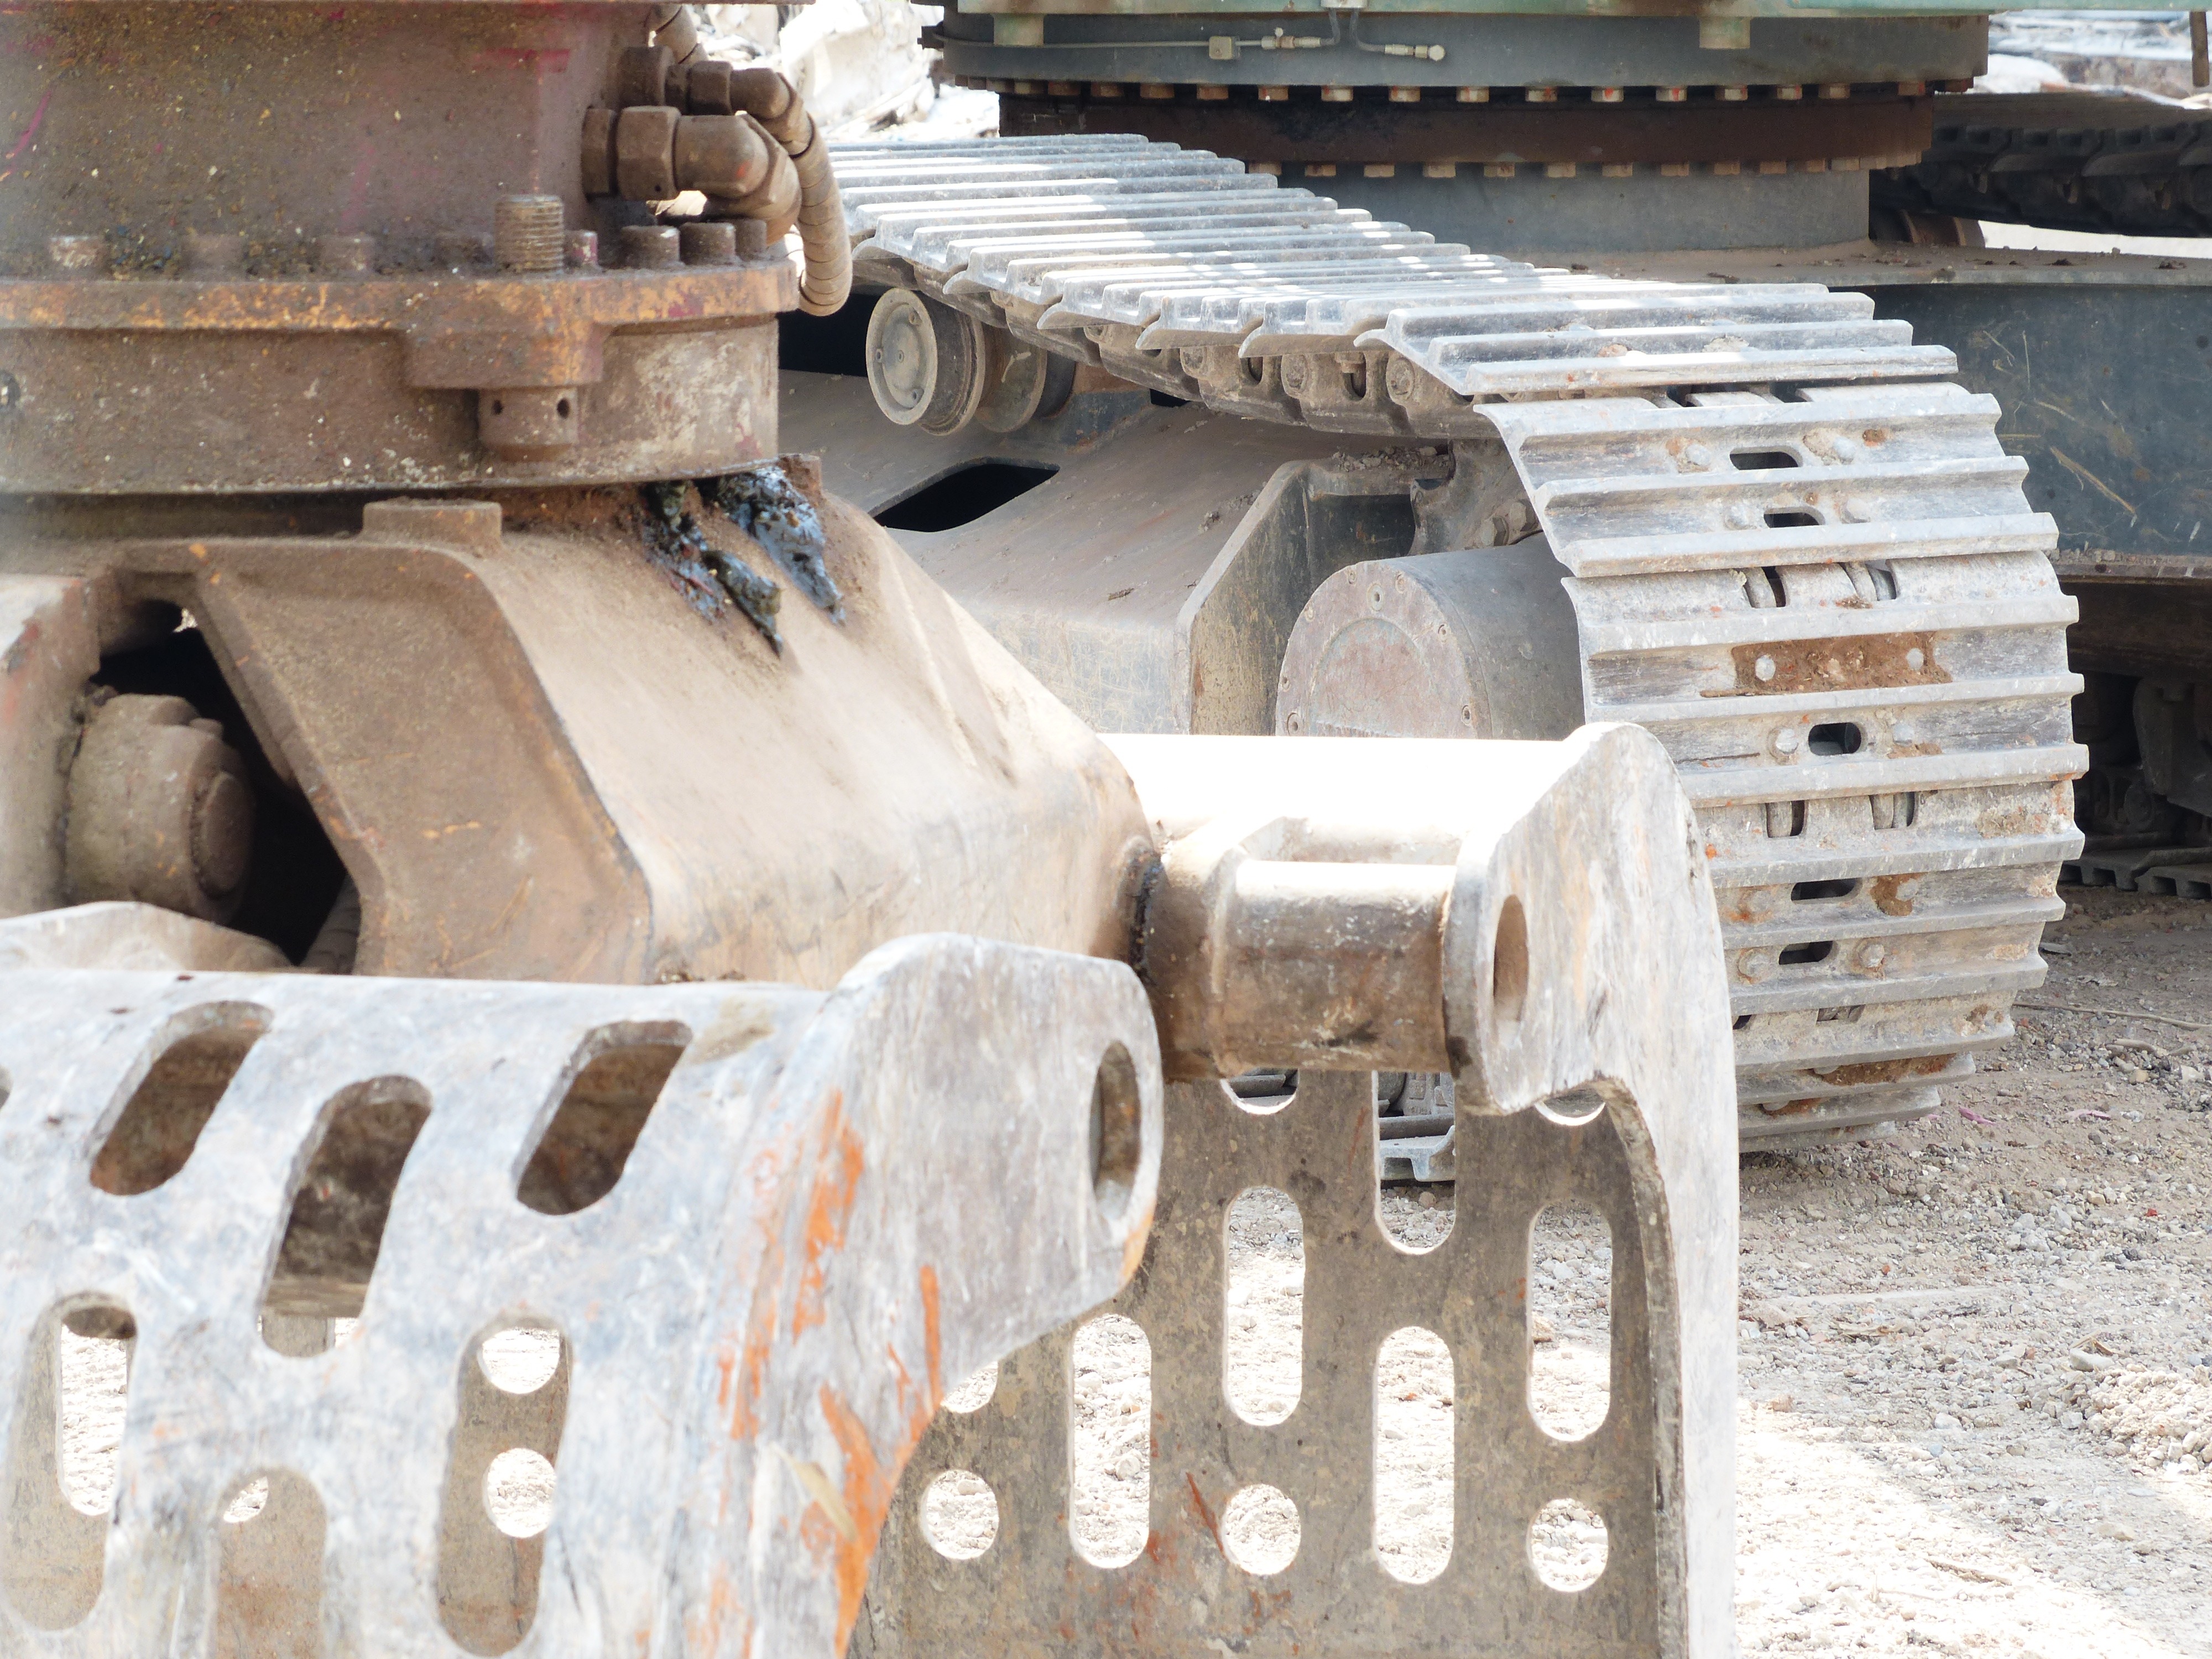
wood, vehicle, material, blade, site, excavators, construction machine, backhoe bucket, tracked vehicle, man made object